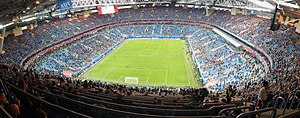
Krestovskij Stadion / Galleri
Krestovskij Stadion er et stadion i Sankt Petersborg i Rusland. Stadionet blev bygget op til Ruslands værtsskab ved Confederations Cup 2017 og VM i fodbold 2018, og blev indviet 22. april 2017. Det er til daglig hjemmebane for Premier League-klubben FC Zenit.